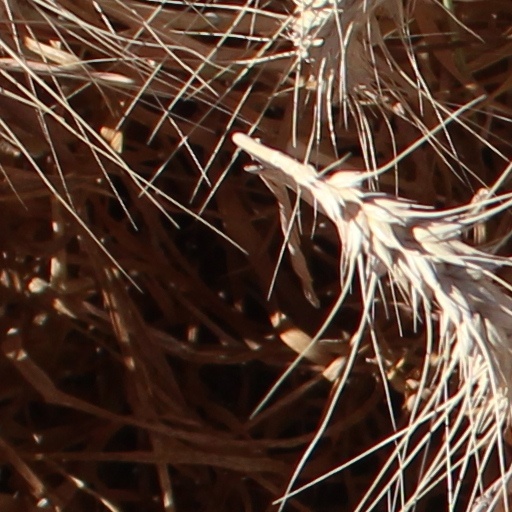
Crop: wheat